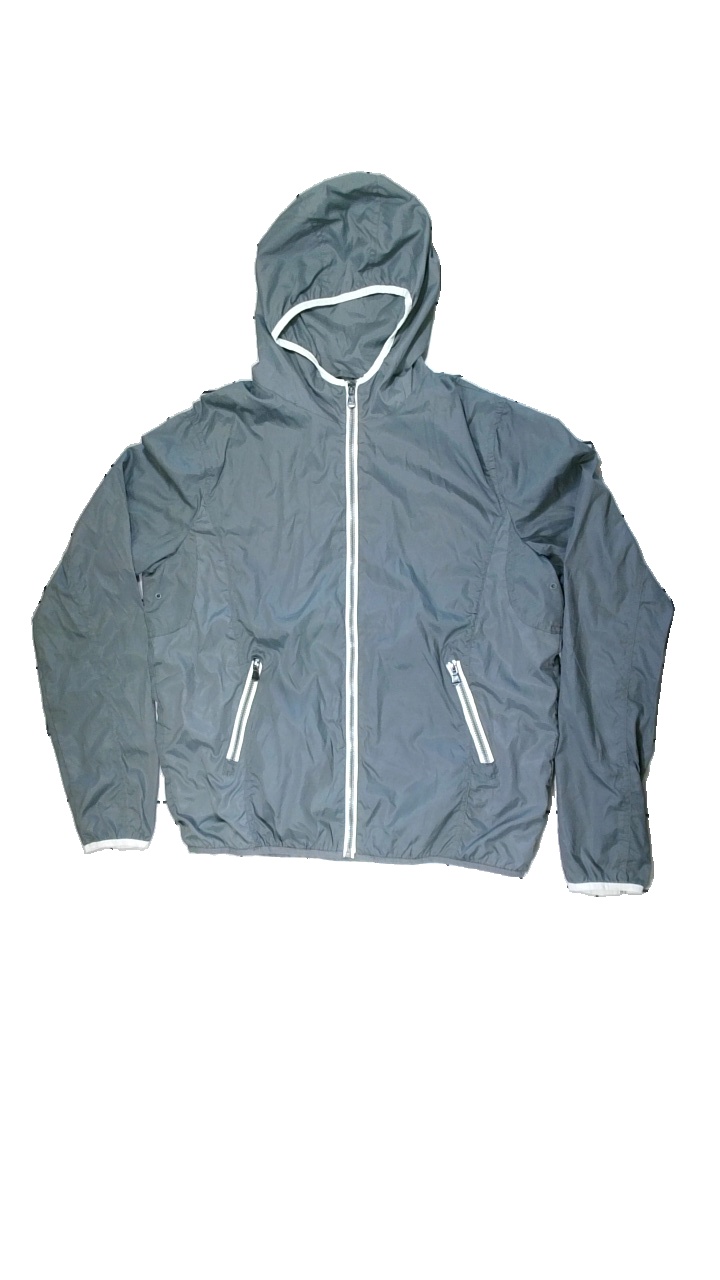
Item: Jacket (Unisex)
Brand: Clique
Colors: Grey
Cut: Regular
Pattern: Logo print
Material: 100% polyester
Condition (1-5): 4
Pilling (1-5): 5
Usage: Export
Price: <50